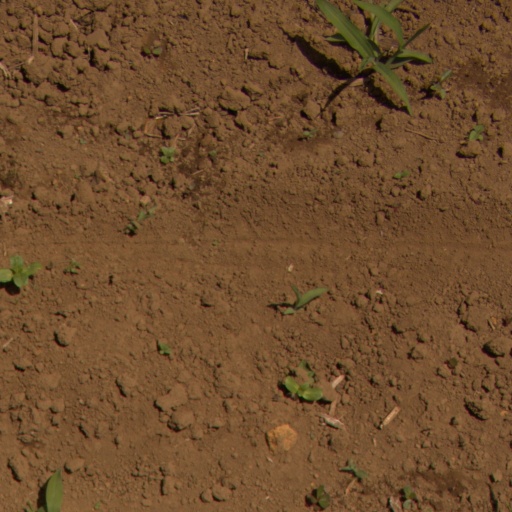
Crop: Jerusalem artichoke